Colyaer

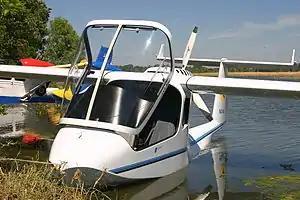
Colyaer Gannet S100

Colyaer SL is a Spanish aircraft manufacturer based in Portonovo that was founded in 1995. The company specializes in the design and manufacture of kit aircraft.